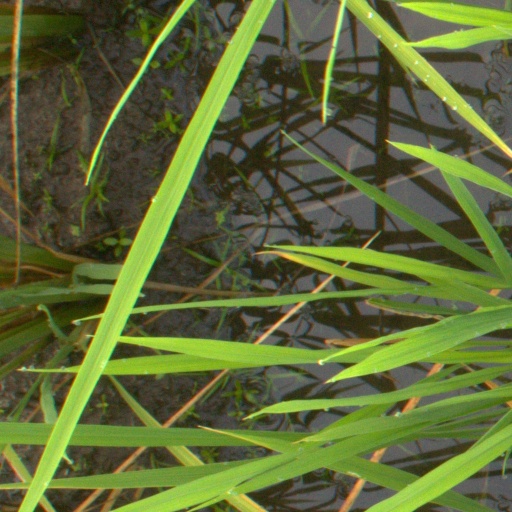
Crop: rice